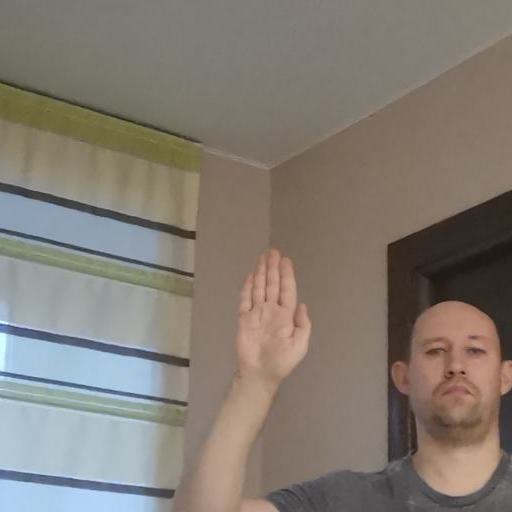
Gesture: stop